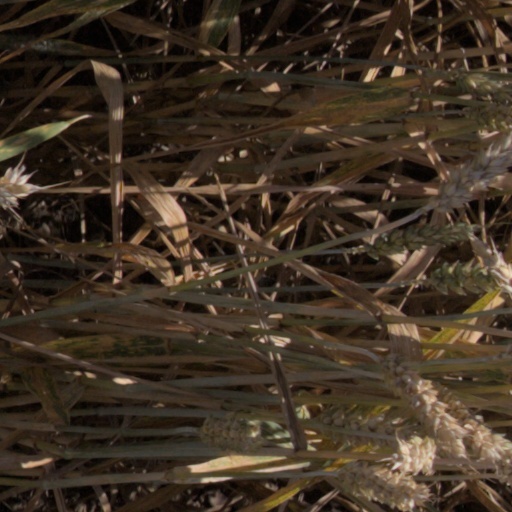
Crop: wheat